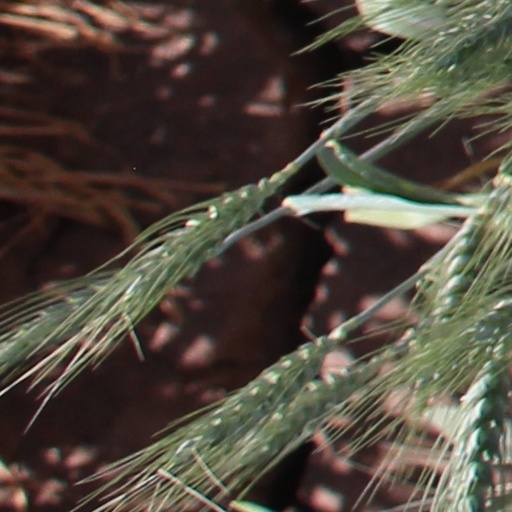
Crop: wheat